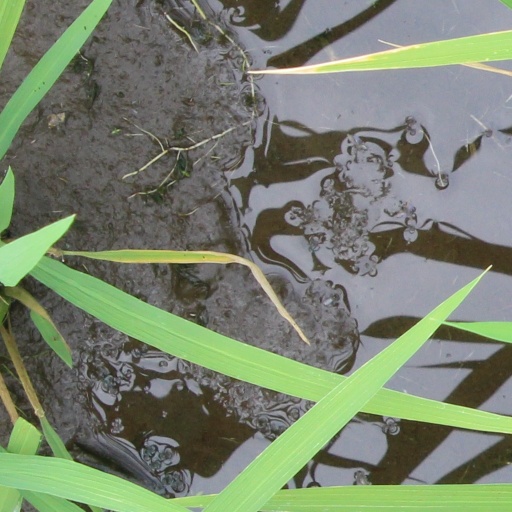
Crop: rice